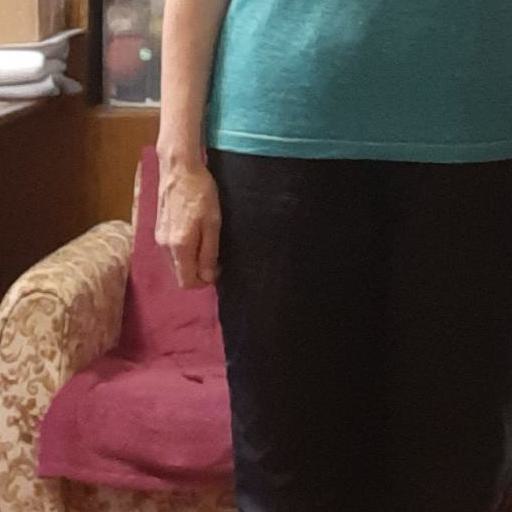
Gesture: no_gesture